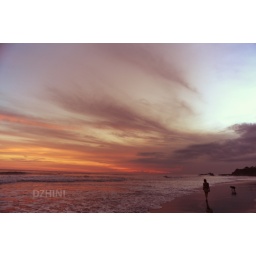
Mystery surf beach in Bali with black sand and mystery sunset.